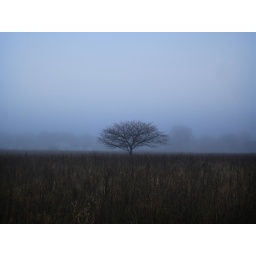
A solitary tree in a field against a misty background.